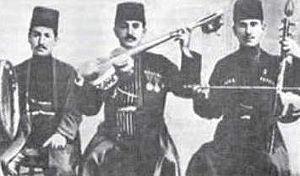
La musique azérie est la musique pratiquée en Azerbaïdjan, mais aussi dans les contrées voisines qui partagent cette culture, ainsi l'Azerbaïdjan comme région de l’Iran et la région de Kars en Turquie.